Portia africana

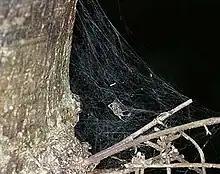
A "P. fimbriata"′s capture web is similar

Females of "Portia" also build webs to catch prey directly, and those of "P. africana" are usually attached to rigid surfaces such as rocks and tree trunks. These "capture webs" are funnel-shaped and widest at the top and are about 4,000 cubic centimetres in volume. The web is initially built in about 2 hours, and then gradually made stronger. A "Portia" often joins her own web on to one of a web-based non-salticid spider.